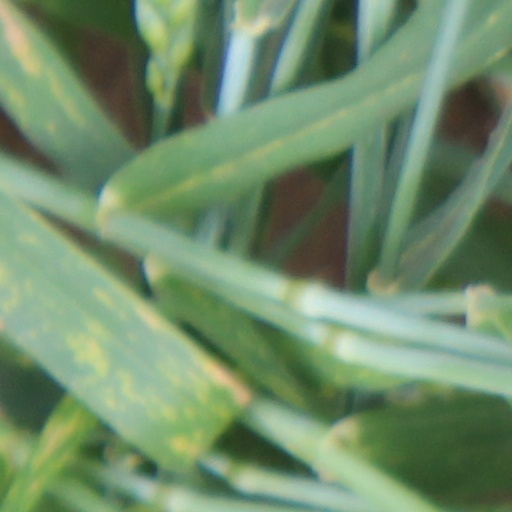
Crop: wheat